John Osborne (barrister)

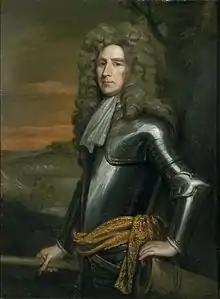
Henry Sydney, 1st Earl of Romney, Osborne's superior, with whom he quarrelled bitterly, leading eventually to his dismissal from office.

Untroubled by official censure, Osborne was apparently prepared to act in open defiance of the royal commands. As late as 1692, Protestant landowners were still complaining of being harassed by him. His enemies argued that his real motive was not loyalty but greed. He was prepared to recommend pardons for those convicted of treason, but expected in return to receive the fees payable for the fiants necessary to obtain them.